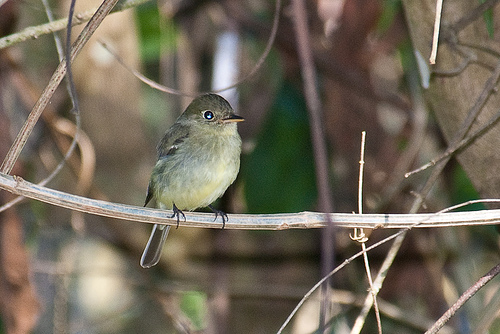
this small bird with grayish wingbars and crown, yellowish white belly small beak compared to the body.
this bird has a light green breast and throat, small black feet and black eyering
this tiny bird is smaller than most with a short and stout beak, two little talons and a light gray coat.
this small bird is a pale brown color with a two-tone yellow and black beak.
this is a small grey-white feathered-bird with large, black eyes and a short black beak with a light orange underside.
the tiny bird has bright large eyes, a tiny pointed beak, and dark feet which contrast with its tan and light green belly.
this particular bird has a belly that is yellow and gray
this particular bird has a belly that is yellow and white
this bird has wings that are brown and has a white belly
this small bird has a white breast and short pointed bill.
Species: Yellow Bellied Flycatcher